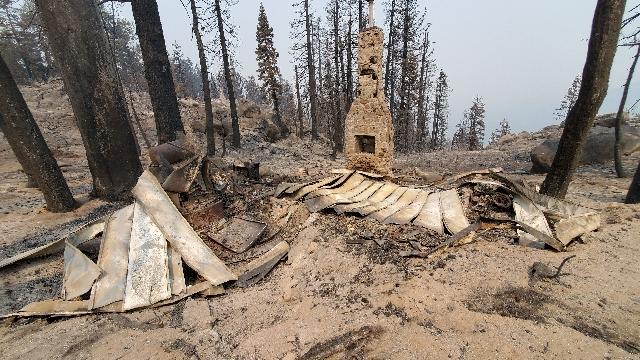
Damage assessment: destroyed